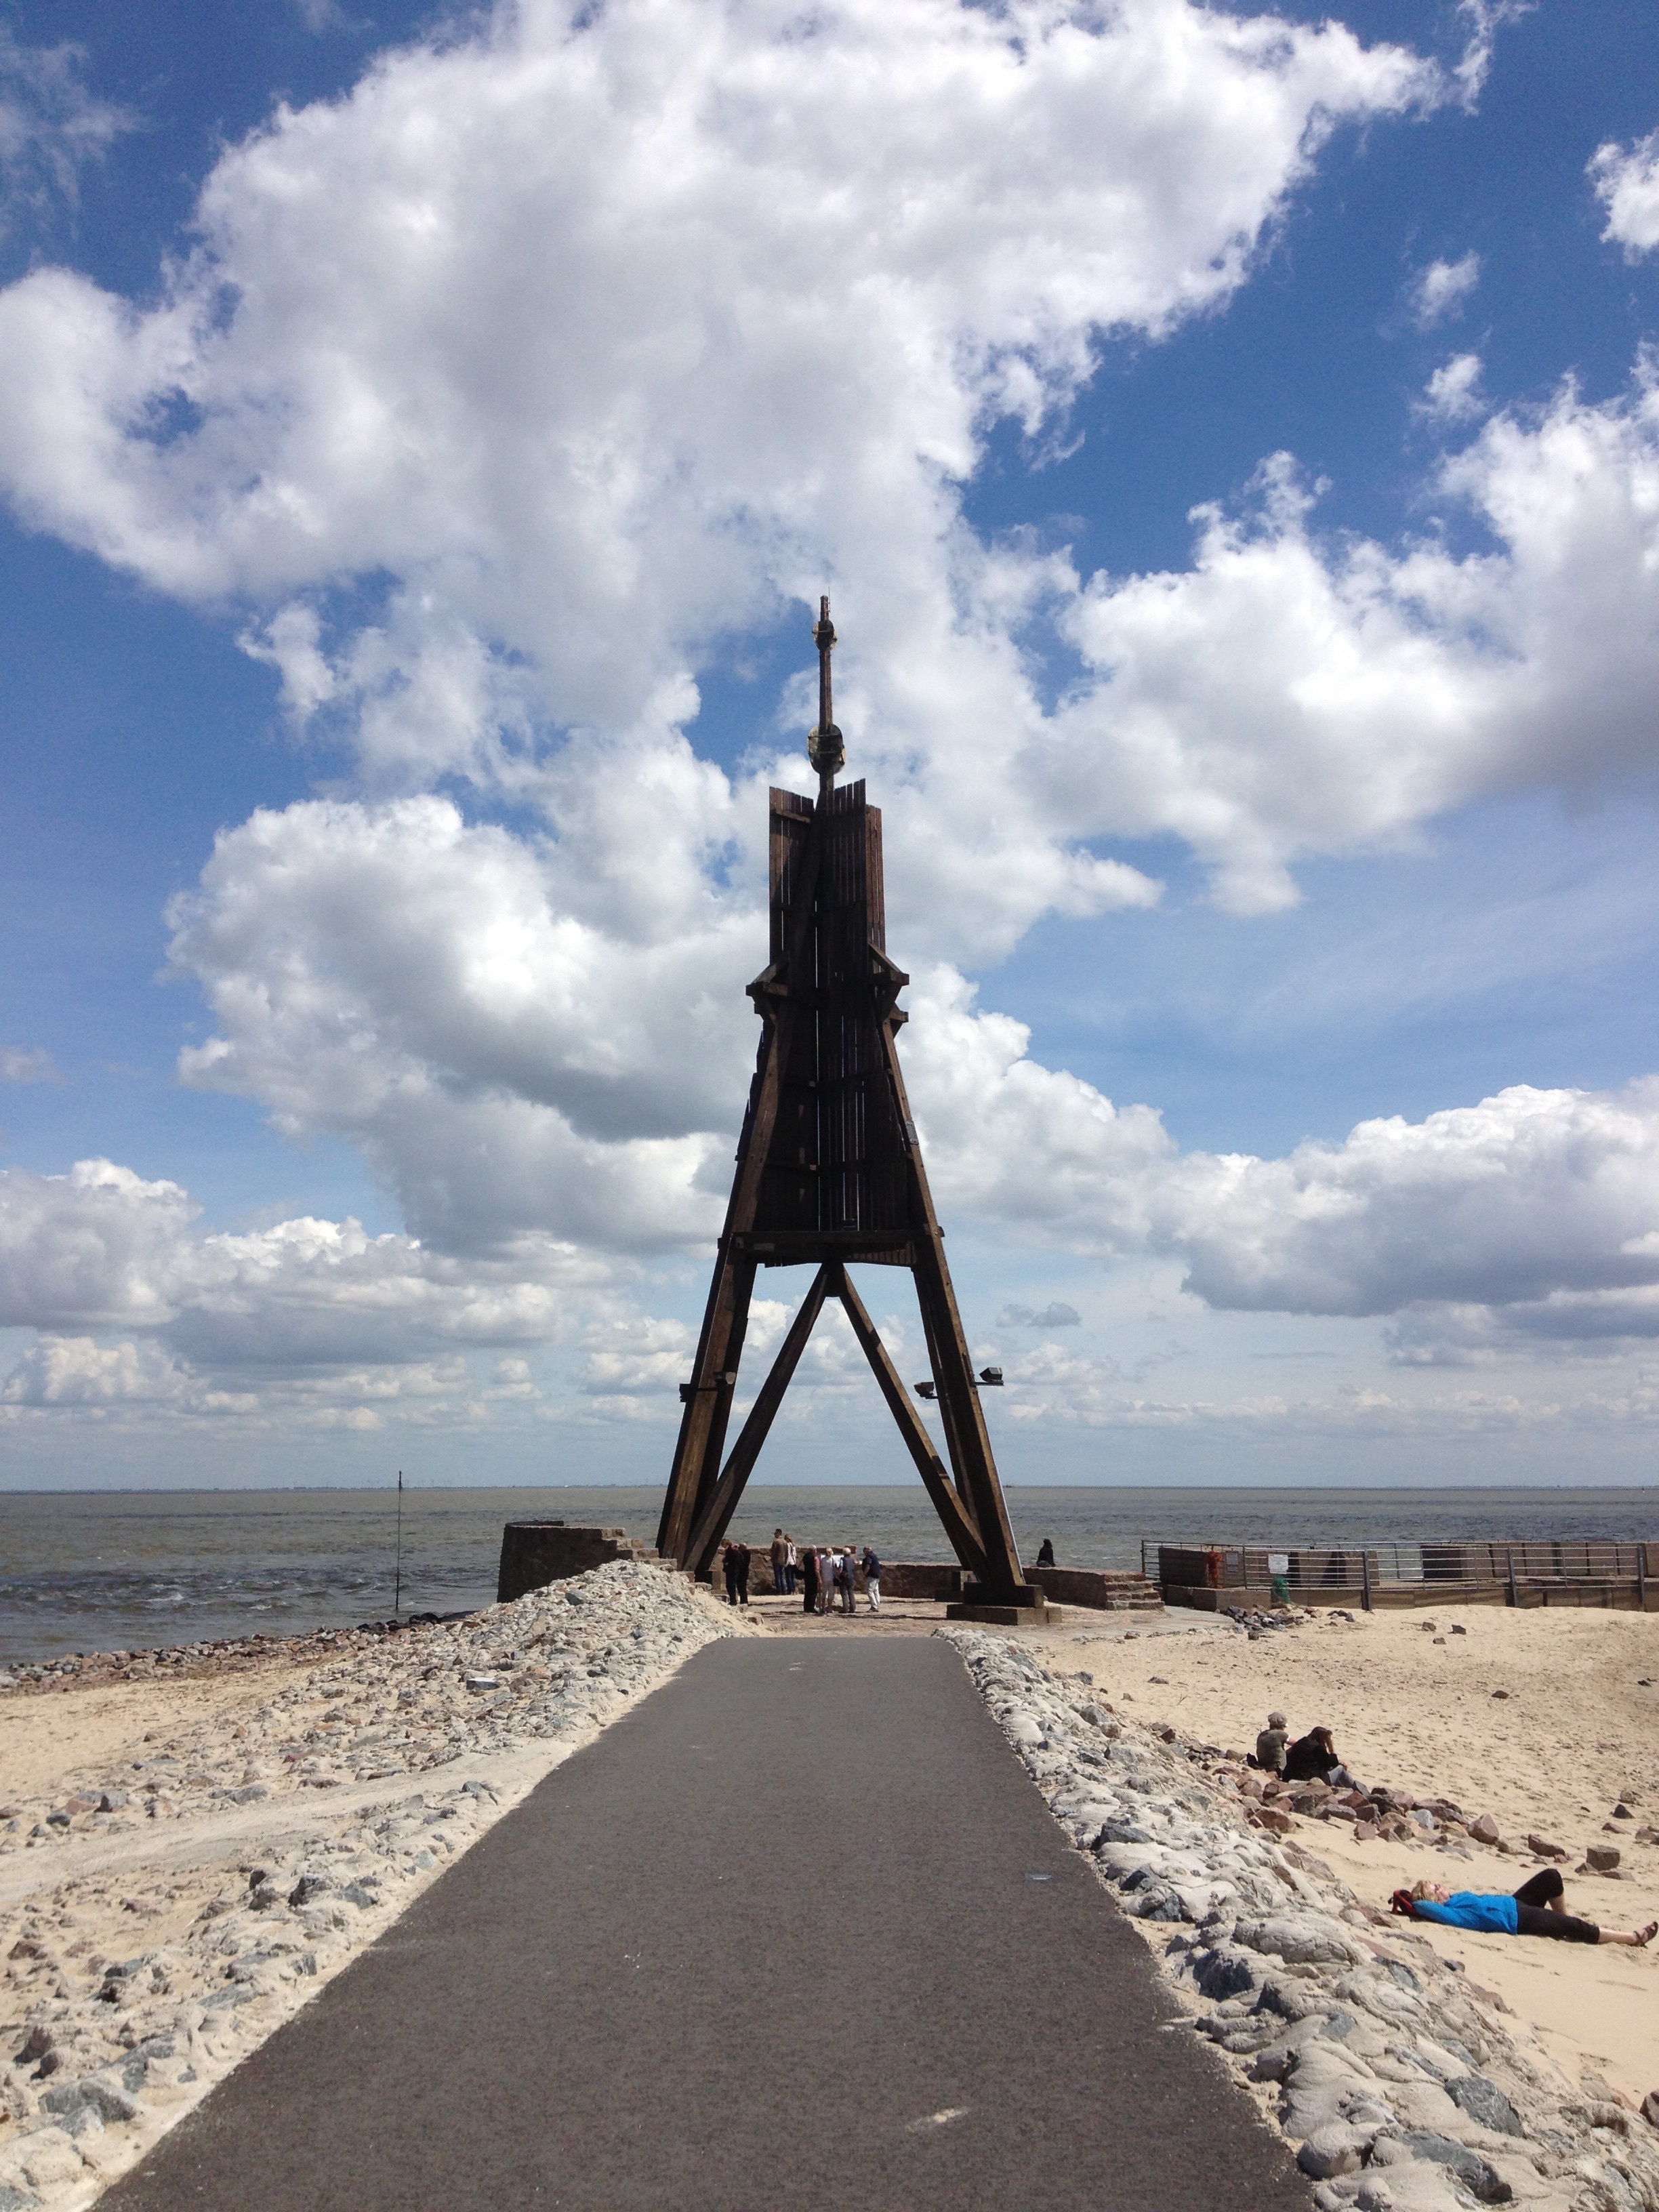
beach, sea, coast, sand, ocean, horizon, cloud, sky, wind, monument, tower, blue, cuxhaven, kugelbake